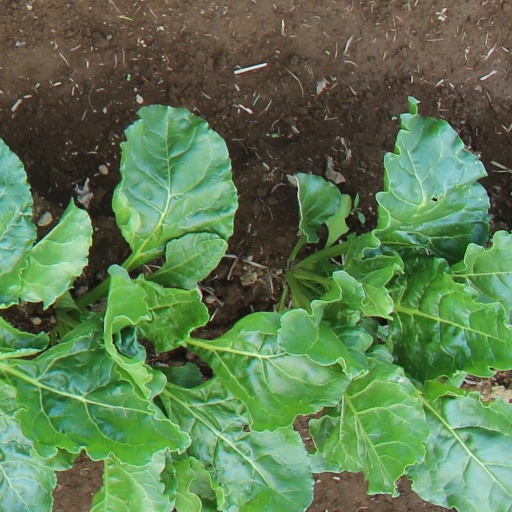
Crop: sugar beet